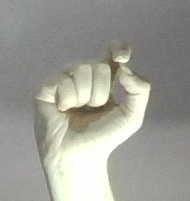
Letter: fa